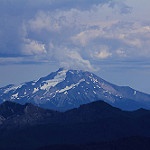
Scene: Outdoor